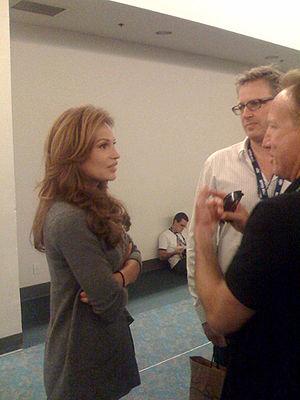
Le Dernier Voyage est le dernier épisode de la série télévisée de science-fiction Star Trek: Enterprise, diffusée sur le réseau américain UPN. C'est le 22ᵉ épisode de la quatrième saison et le 98ᵉ épisode de la série dans son ensemble. Il a été diffusé le 13 mai 2005 aux États-Unis, et a été mal accueilli par la critique et les fans.